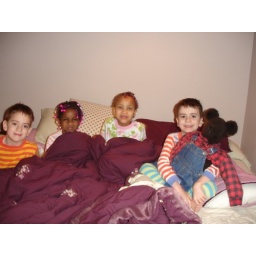
is that four or five little monkeys in my bed (600 x 450)